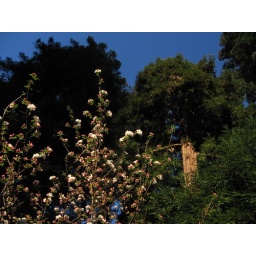
Michelle's house is surrounded by redwoods and lovely flowers blooming everywhere.